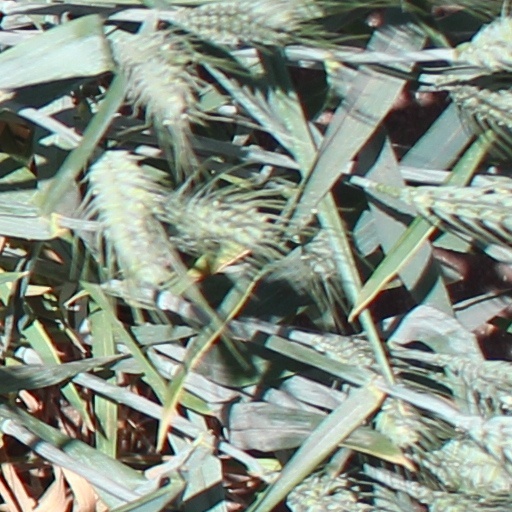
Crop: wheat